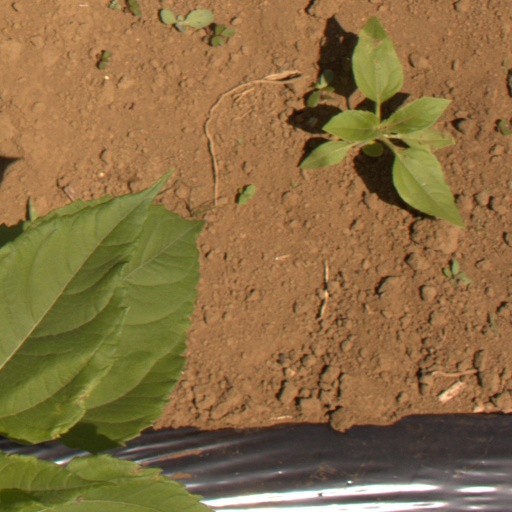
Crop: Jerusalem artichoke